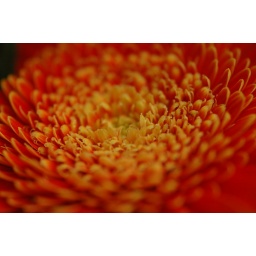
closeup of a flower in a small supermarket bouquet